Suwa-taisha

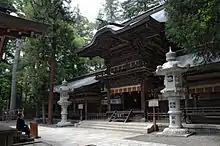
The "hei-haiden" of the "Harumiya", one of the two component shrines of the Lower Shrine or "Shimosha"

, historically also known as Suwa Shrine (諏訪神社 "Suwa-jinja") or , is a group of Shinto shrines in Nagano Prefecture, Japan. The shrine complex is the "ichinomiya" of former Shinano Province and is considered to be one of the oldest shrines in existence, being implied by the "Nihon Shoki" to already stand in the late 7th century.